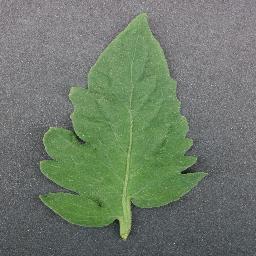
Label: Tomato___healthy